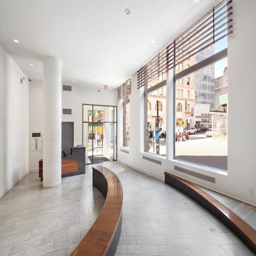
the entrance hall of the apartment building